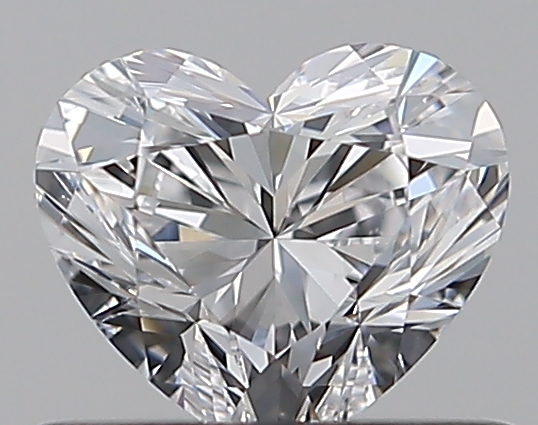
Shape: heart
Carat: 0.5
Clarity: VS2
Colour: D
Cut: EX
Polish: EX
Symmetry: VG
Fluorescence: F
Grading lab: GIA
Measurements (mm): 4.81 x 5.46 x 3.26